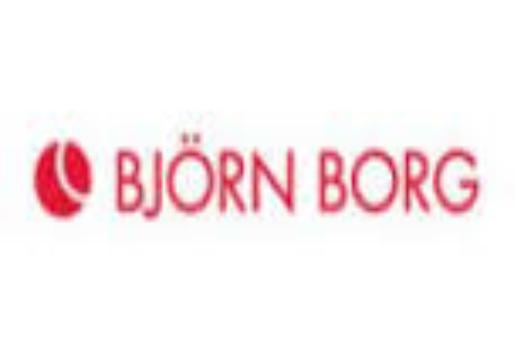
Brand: Bjorn Borg
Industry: Clothes